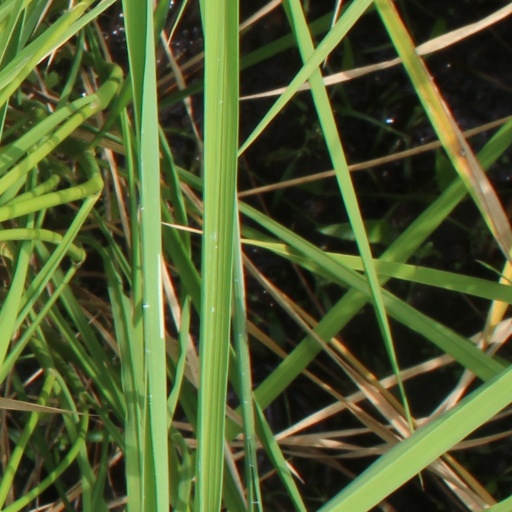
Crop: rice